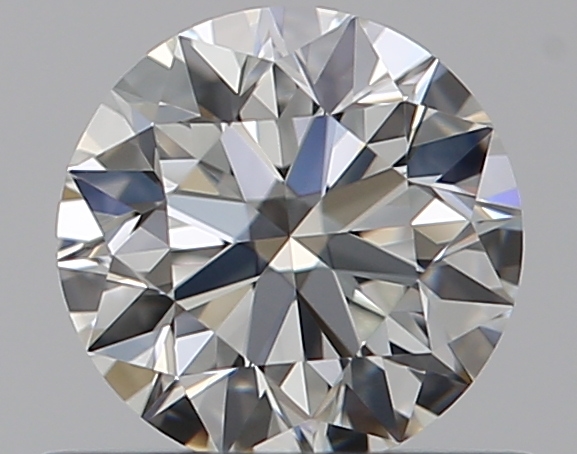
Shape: round
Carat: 0.5
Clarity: VVS1
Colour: G
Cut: EX
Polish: EX
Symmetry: EX
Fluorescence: ST
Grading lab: GIA
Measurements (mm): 5.04 x 5.07 x 3.16